Raghunath Manet

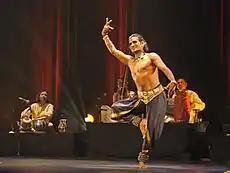
Raghunath Manet

Raghunath Manet is a French classical musician/music composer and dancer/choreographer, writer, film maker and actor, born in the Union Territory of Puducherry. He is trained in Bharathanatyam and plays the Veena, a Carnatic instrument. He has collaborated with Gilberto Gil, Aldo Brizzi, American Jazz musician Archie Shepp, American dancer Carolyn Carlson, French performers such as Richard Galliano, Didier Lockwood and Michel Portal and Indian musician Dr Balamurali Krishna and Drums Sivamani.